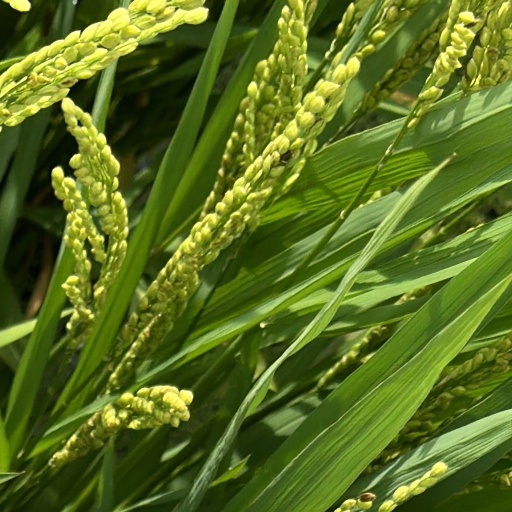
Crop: rice